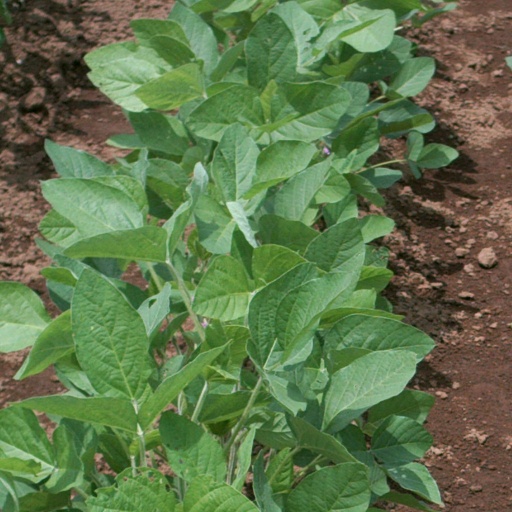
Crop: soybean